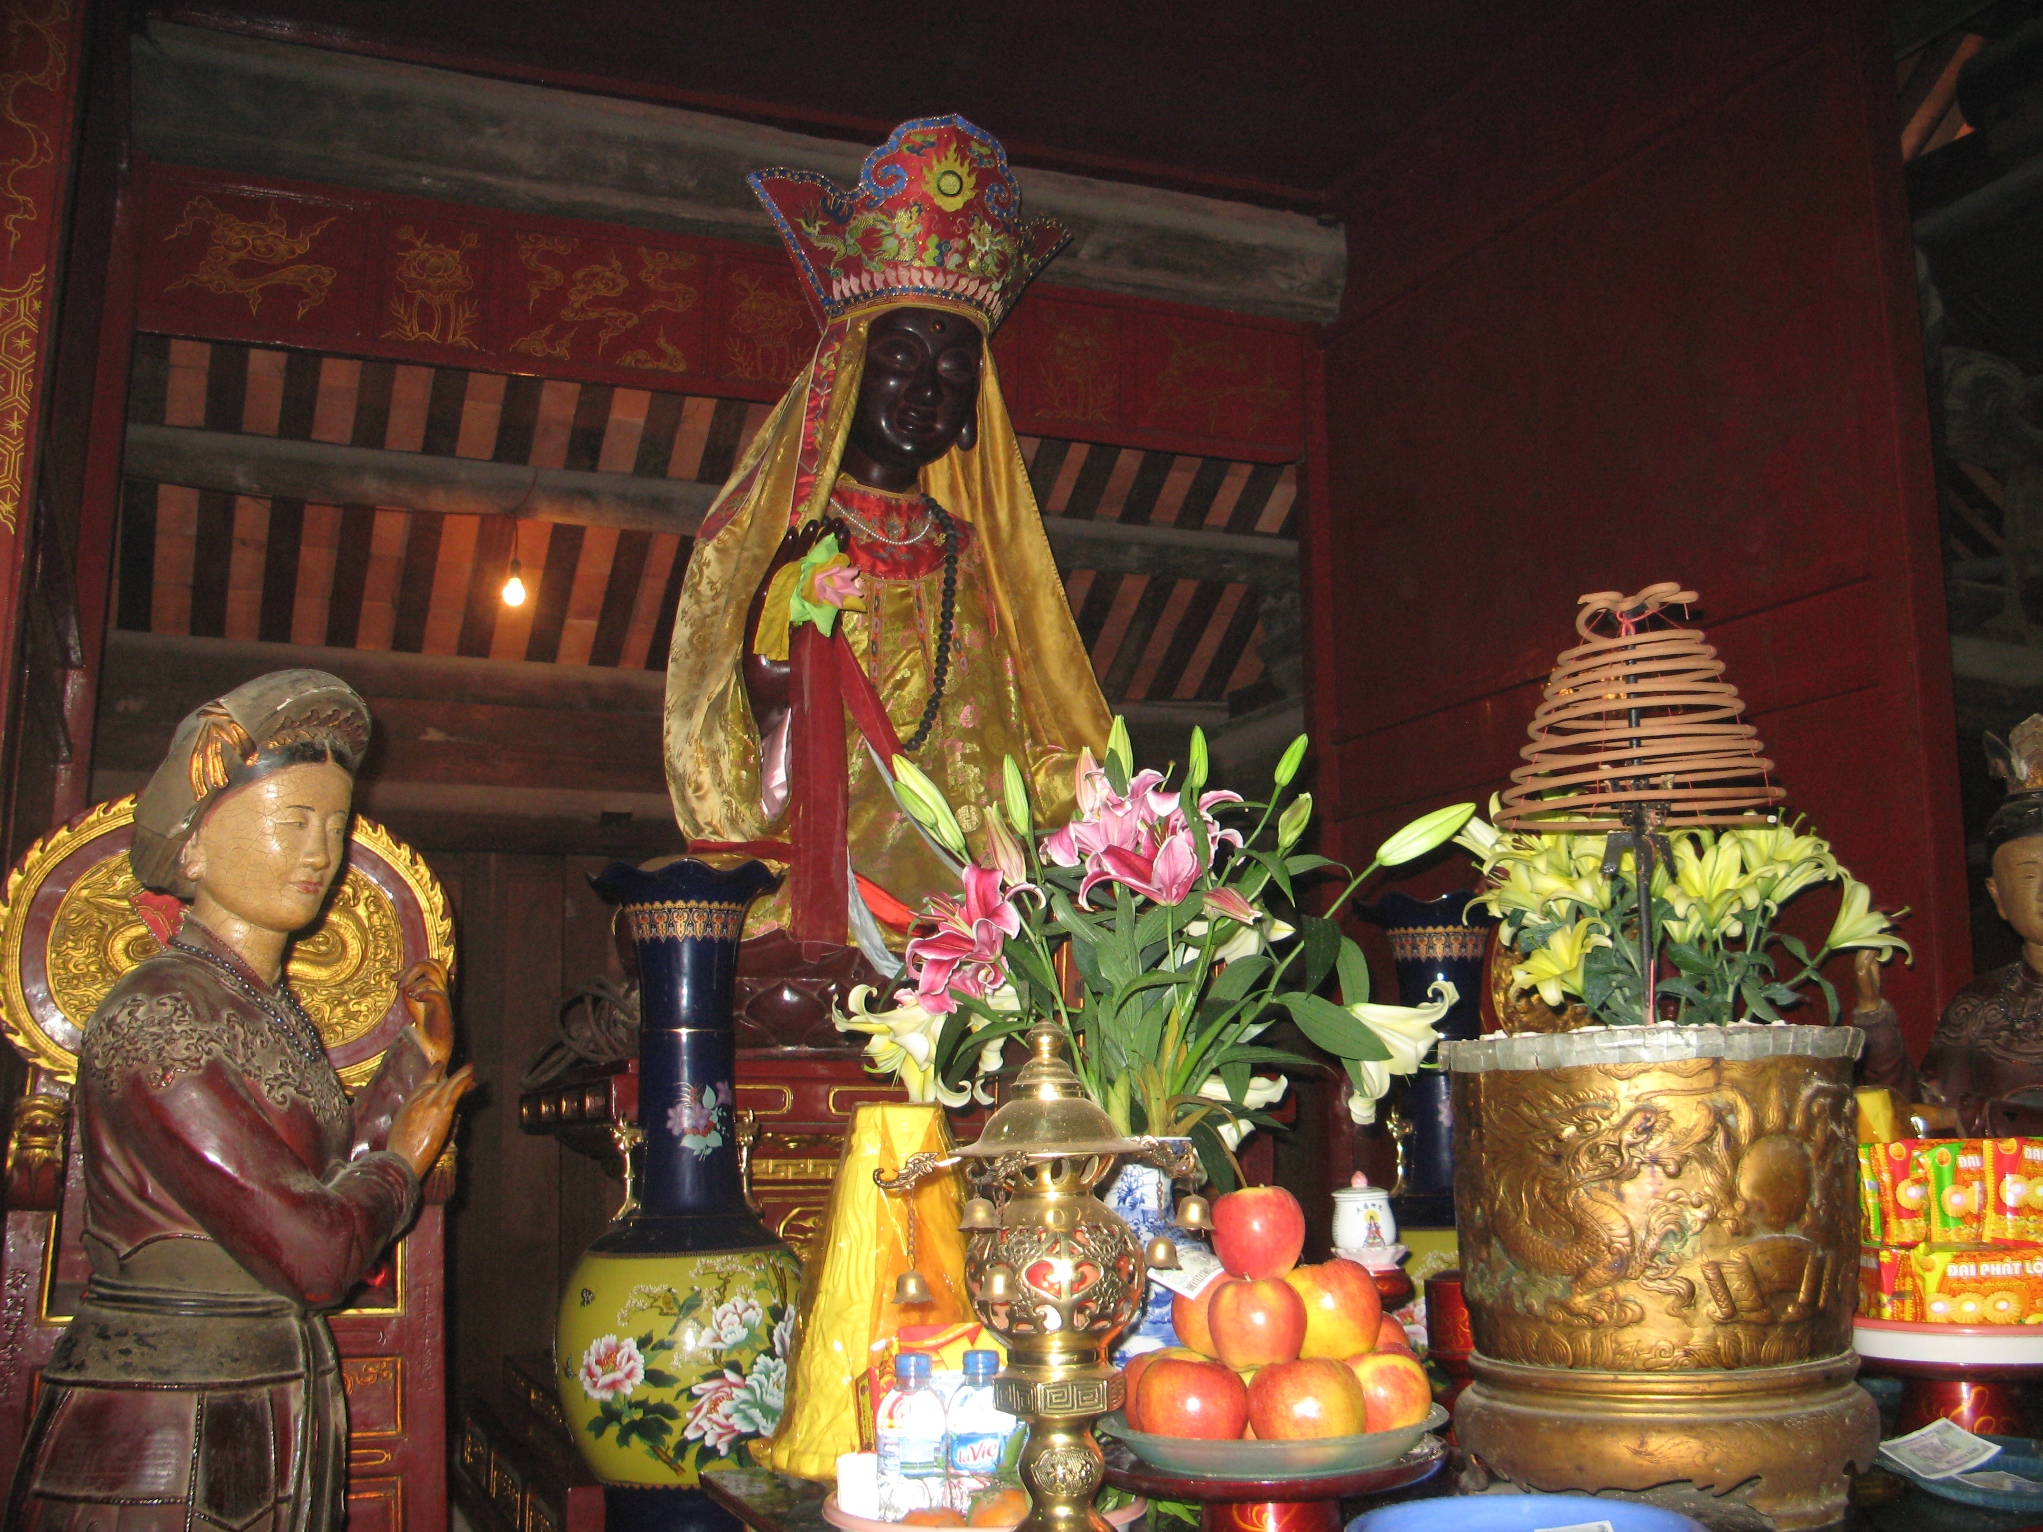
user: text: Những quả táo trong hình có màu gì?
assistant: text: Đỏ

user: text: Có bao nhiêu chai nước nhãn hiệu La Vie trên bàn thờ?
assistant: text: Hai

user: text: Vật đựng nén hương xoắn ốc trong hình được gọi là gì?
assistant: text: Lư hương

user: text: Cảnh tượng trong hình thể hiện hoạt động truyền thống nào trong văn hóa Việt Nam?
assistant: text: Cảnh tượng trong hình thể hiện hoạt động thờ cúng hoặc dâng lễ vật tại các đền, chùa ở Việt Nam, cụ thể là tại chùa Dâu.

user: text: Hãy mô tả hai loại hoa chính được dâng cúng trên bàn thờ và vị trí của chúng so với lư hương lớn.
assistant: text: Hai loại hoa chính được dâng cúng là hoa ly màu vàng và hoa ly màu hồng/trắng. Hoa ly màu vàng được đặt trực tiếp trong lư hương lớn, còn hoa ly màu hồng và trắng được đặt trong một bình hoa cao hơn, bên trái lư hương tại chùa Dâu.